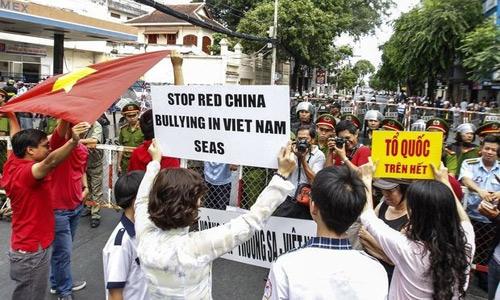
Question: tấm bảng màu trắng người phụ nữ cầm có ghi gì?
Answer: stop red china bulllying vietnam seas